Hernando Agudelo Villa

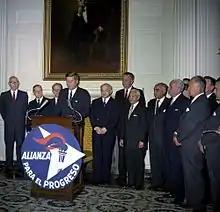

Hernando Agudelo Villa (1923-2010) was a Colombian lawyer and liberal politician. He was born in Medellin on 9 March 1923. He was educated at the Ateneo Antioqueño school and the Liceo Antioqueño. He then pursued his higher education in law and political science at the Universidad de Antioquia, graduating in 1951. He also did postgraduate studies at the London School of Economics in 1955-56.